Ghosts in Tibetan culture

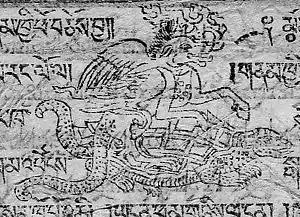
Tibetan ghost Nam-khyi nag-po according to an old Tibetan blockprint of the Vaidurya dkar-po (1685)

Tibetan culture includes a widespread belief in ghosts. Ghosts are explicitly recognized in the Tibetan Buddhist religion as they were in Indian Buddhism, occupying a distinct but overlapping world to the human one, and feature in many traditional legends.